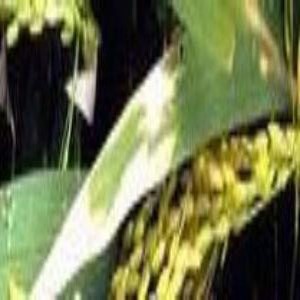
Disease: Bacterialblight